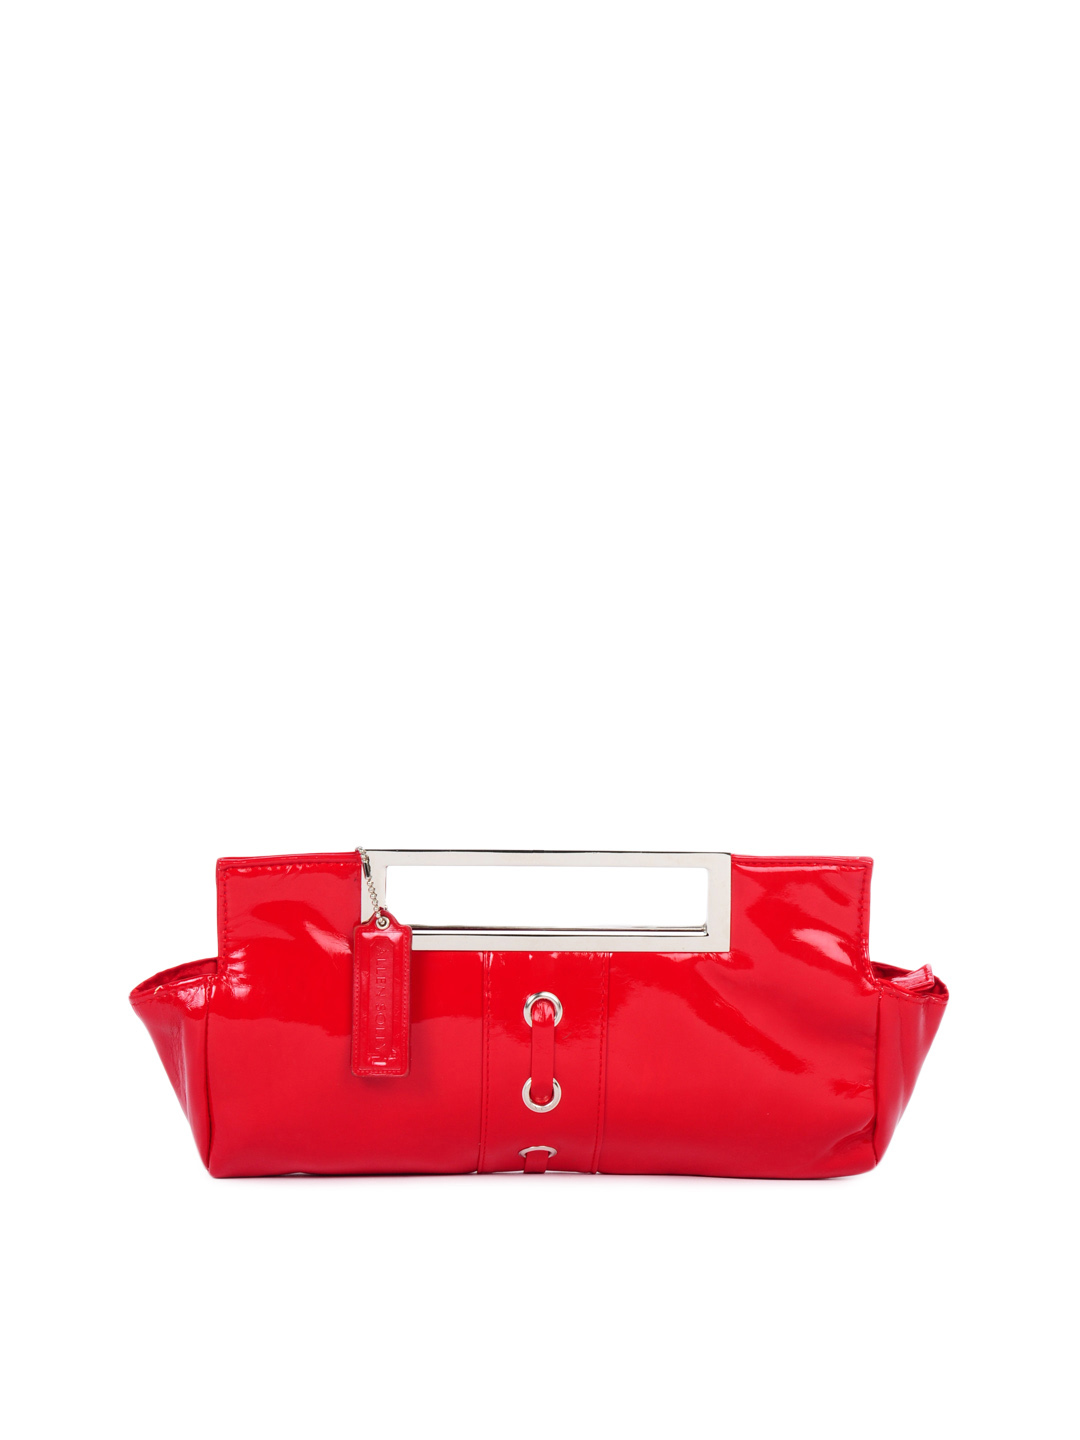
Allen Solly Woman Red Clutch
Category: Accessories / Bags / Clutches
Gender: Women
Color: Red
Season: Summer 2012
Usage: Casual